Anupam Kher filmography

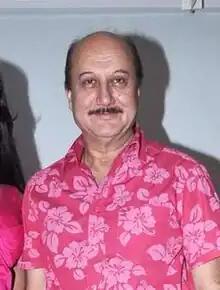
Anupam Kher From The Audio release of "Mr. Bhatti On Chutti"

Anupam Kher (born 7 March 1955) is an Indian actor, film producer, film director, playback singer and former chairman of Film and Television Institute of India. He is the recipient of two National Film Awards and eight Filmfare Awards. He has appeared in over 540 films in several languages and many plays. Besides working in Hindi films, he has also appeared in many acclaimed international films such as the Golden Globe nominated "Bend It Like Beckham" (2002), Ang Lee's Golden Lion–winning "Lust, Caution" (2007), and David O. Russell's Oscar-winning "Silver Linings Playbook" (2012).